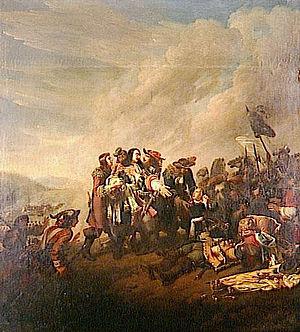
MORT DE TURENNE.27 JUILLET 1675
La bataille de Salzbach, ou bataille de Sasbach, est un épisode de la guerre de Hollande qui s'est déroulé le 27 juillet 1675. Elle opposa les troupes françaises, commandées par le maréchal Turenne, aux troupes impériales sous les ordres de Raimondo Montecuccoli. Turenne y trouva la mort, emporté par un boulet de canon.